Cardiff University School of Medicine

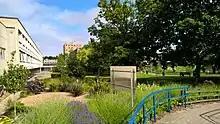
The gardens at the Heath Park site

In 2002, ideas were floated to re-merge Cardiff with the University of Wales College of Medicine (UWCM) following the publication of the Welsh Assembly Government's review of higher education in Wales. This merger became effective on 1 August 2004, on which date Cardiff University ceased to be a constituent institution of the University of Wales and became an independent "link institution" affiliated to the federal University. The process of the merger was completed on 1 December 2004 when the Act of Parliament transferring UWCM's assets to Cardiff University received Royal Assent. On 17 December it was announced that the Privy Council had given approval to the new Supplemental Charter and had granted university status to Cardiff, legally changing the name of the institution to Cardiff University. Cardiff awarded University of Wales degrees to students admitted before 2005, but these have been replaced by Cardiff degrees. Medicine, dentistry and other health-related areas began to admit students for Cardiff degrees in 2006.